Answer in natural language. Which object is closer to blue colour bin, pedestal sink with a wide basin or Doorway? Choose between the following options: Doorway or pedestal sink with a wide basin
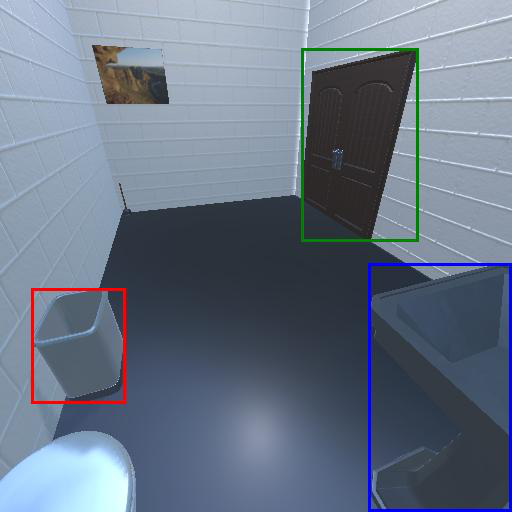
<answer>pedestal sink with a wide basin</answer>